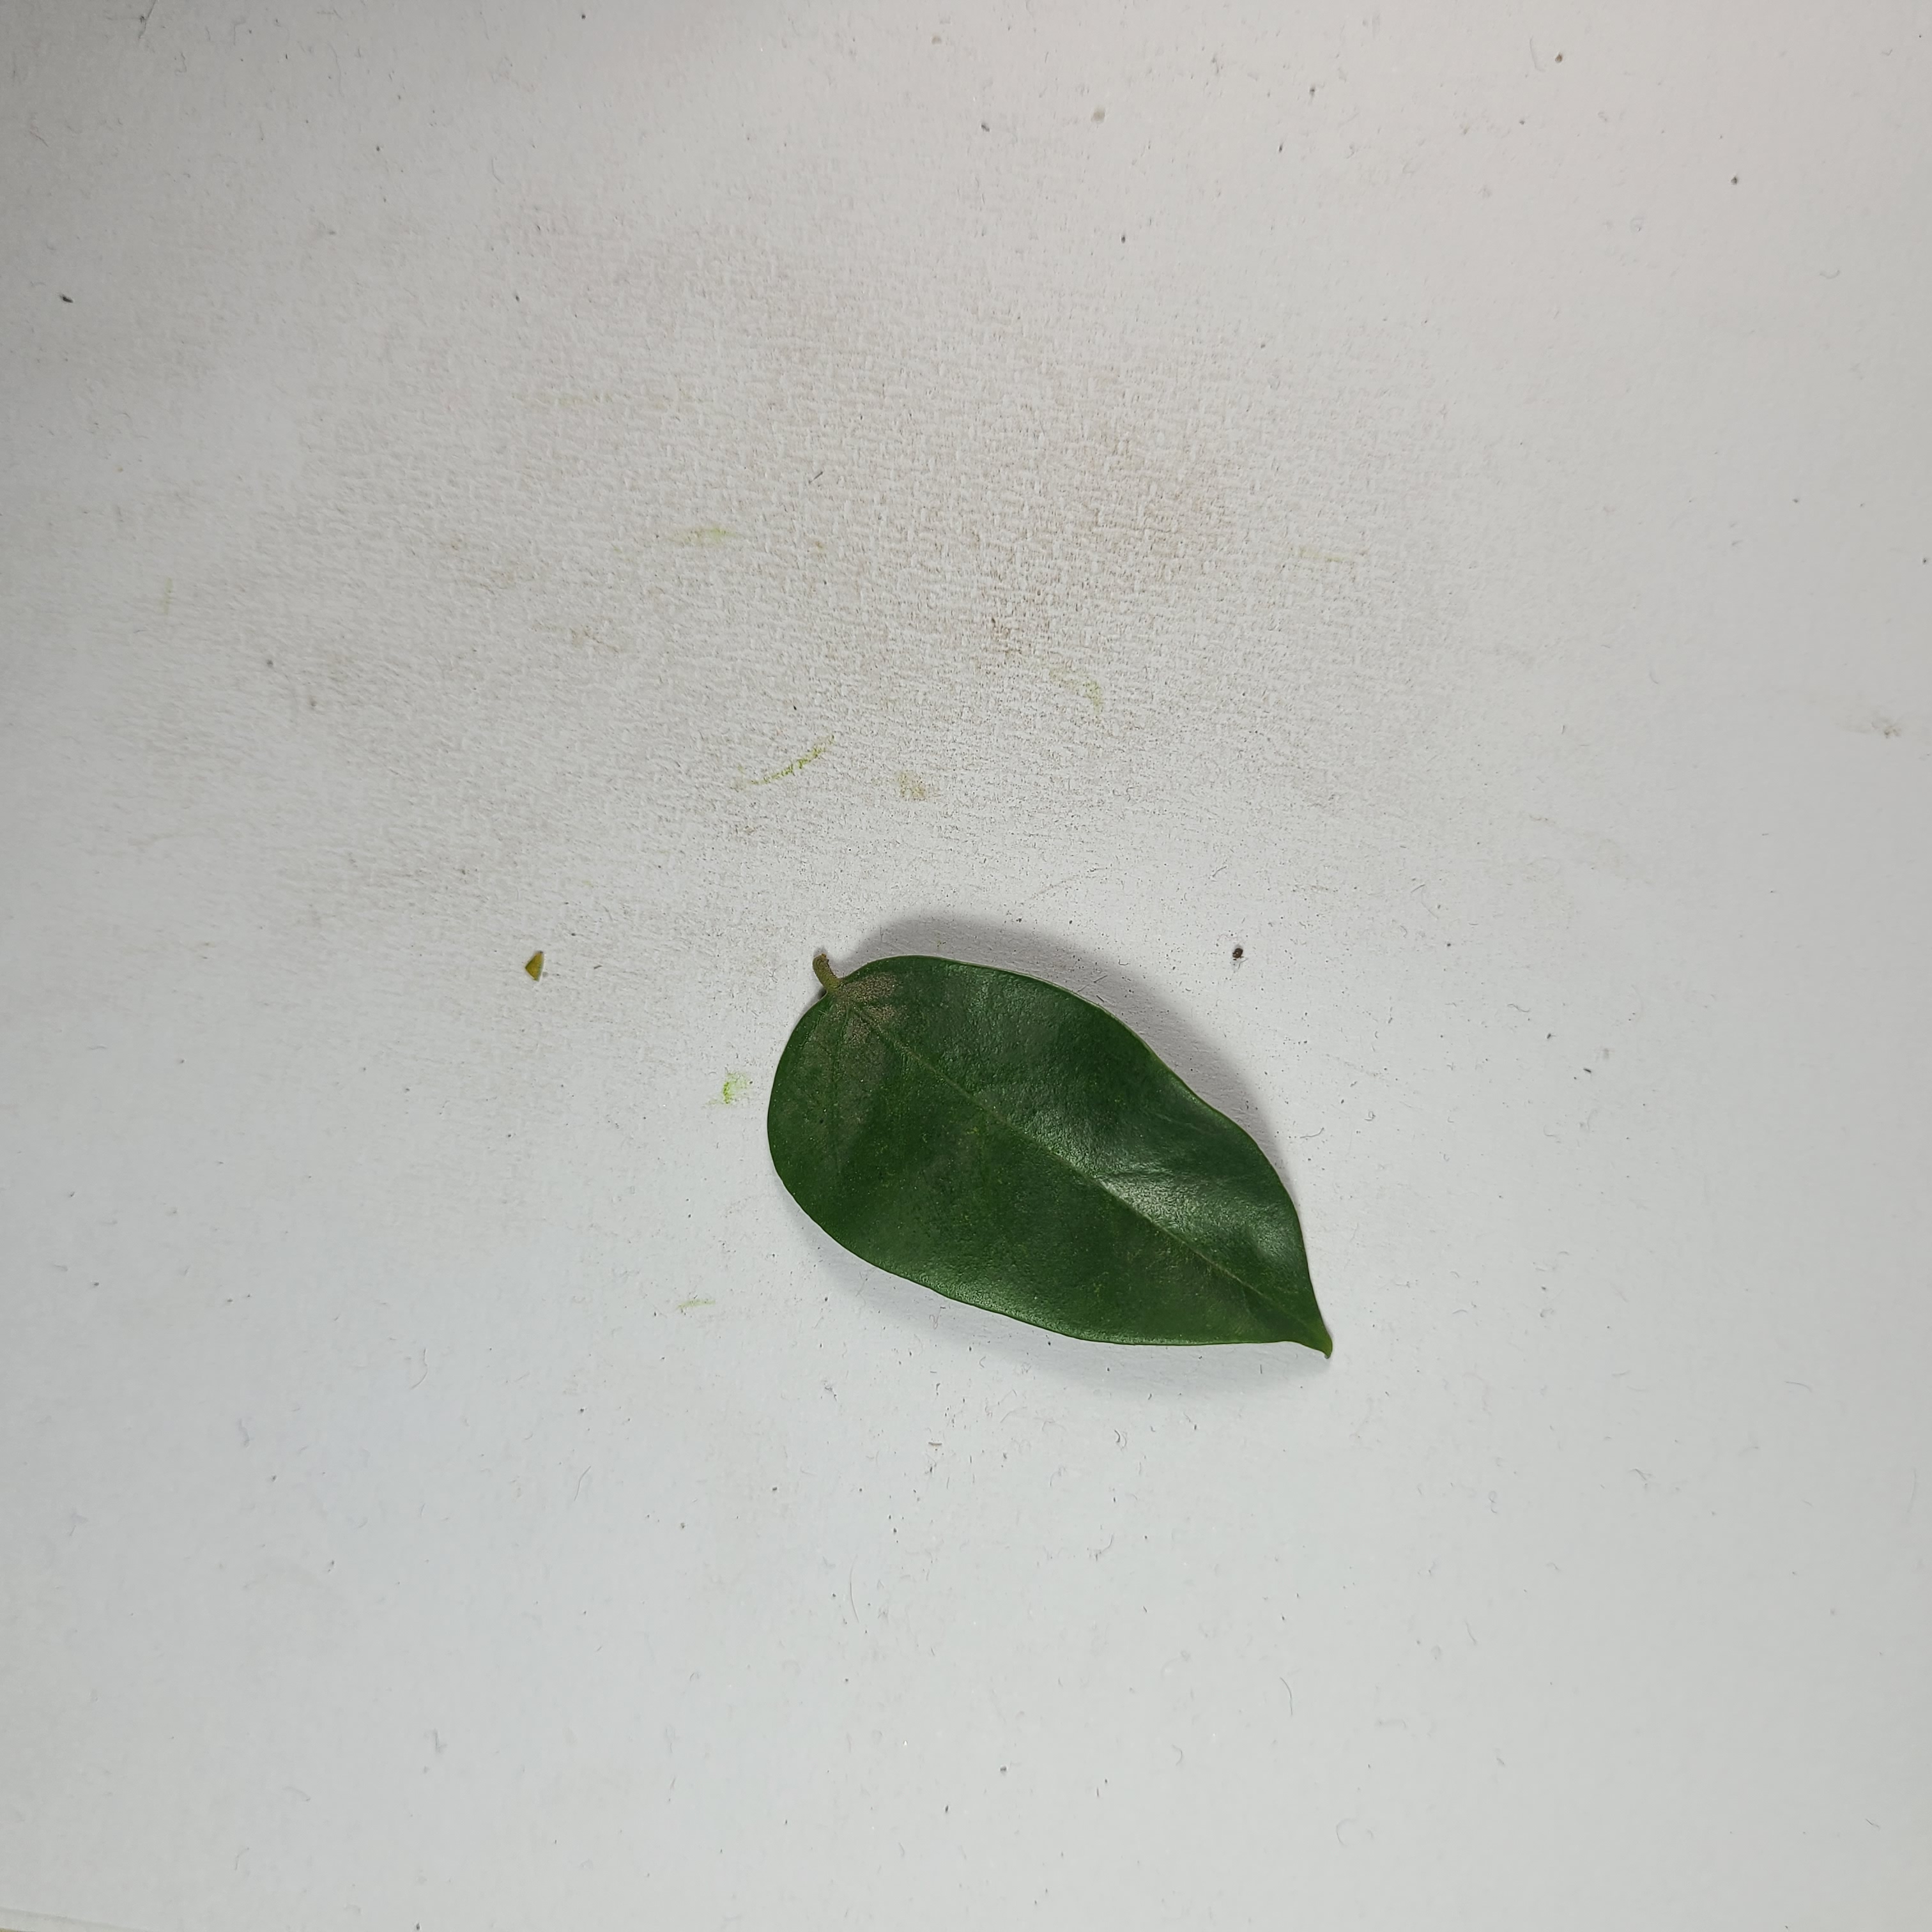
Label: Healthy Leaves